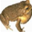
Label: frog